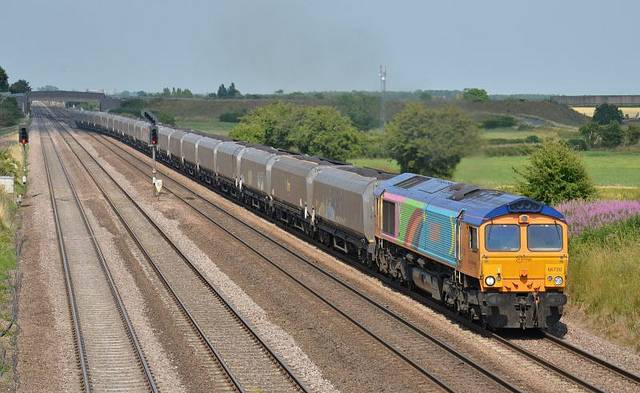
A long train coming down the railroad tracks.

A yellow and blue train passing by trees and other tracks.

A full view of a train traveling on a railroad on a wonderful day.

A train traveling on the train tracks through the countryside.

A freight train headed toward its destination.